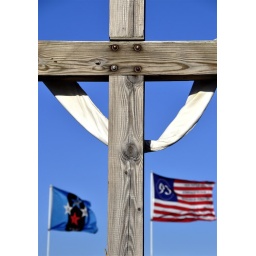
A wooden cross draped with linen, framing Flight 93 flags in the background